County Route 8 (Nassau County, New York)

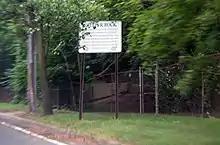
Shelter Rock, as viewed from Shelter Rock Road.

Nassau County Route 8 is an unsigned county road in Nassau County, New York. It travels between Old Country Road (CR 25) and Rockaway Avenue (CR E06) in Garden City and Northern Boulevard (NY 25A) in Manhasset.